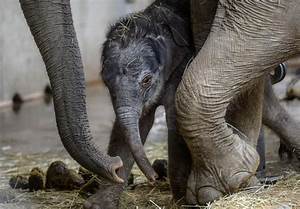
Label: elephant